Harry A. Keegan

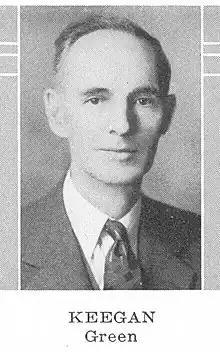
Harry A. Keegan

Harry Albert Keegan (November 18, 1882 – August 25, 1968) was a member of the Wisconsin State Assembly.